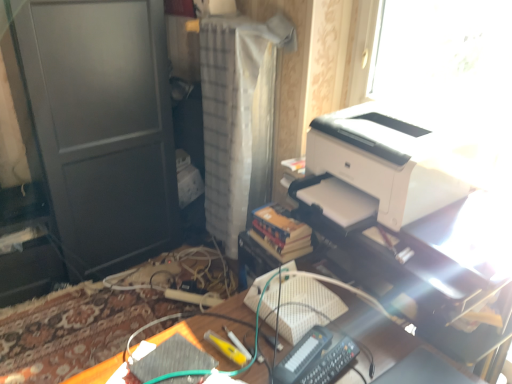
Question: From a real-world perspective, choose a point above white textured curtain at center in the vacant region. Please provide its 2D coordinates.
Answer: [(0.469, 0.030)]